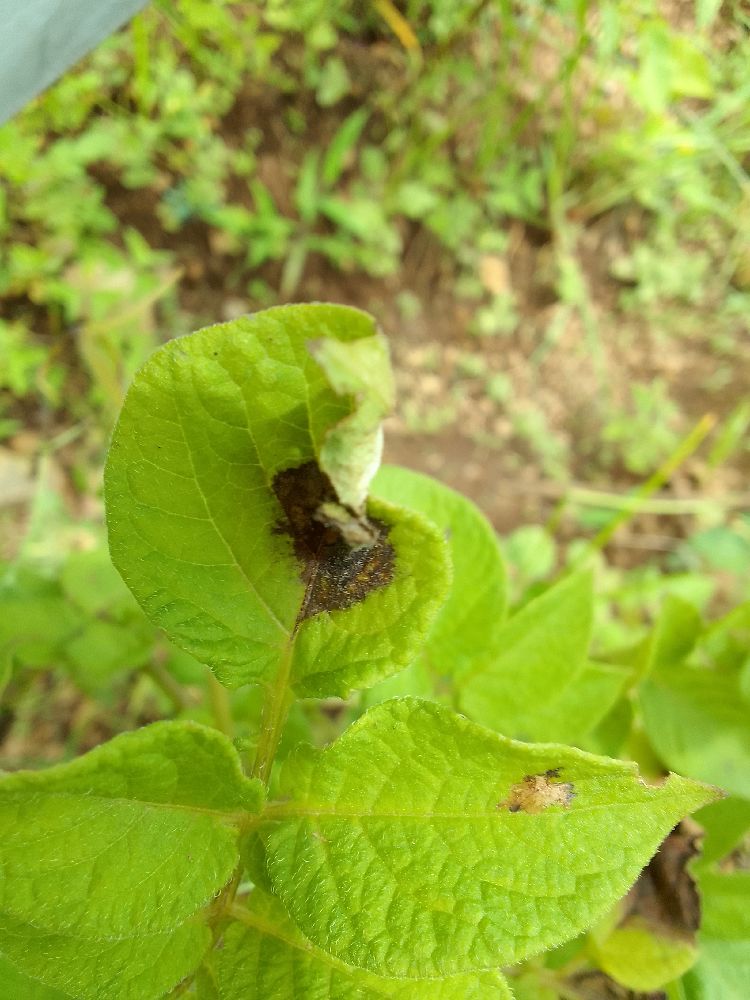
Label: Late blight